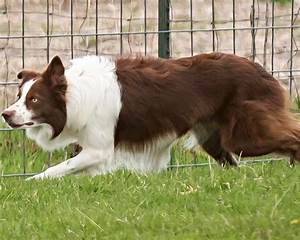
Label: cane